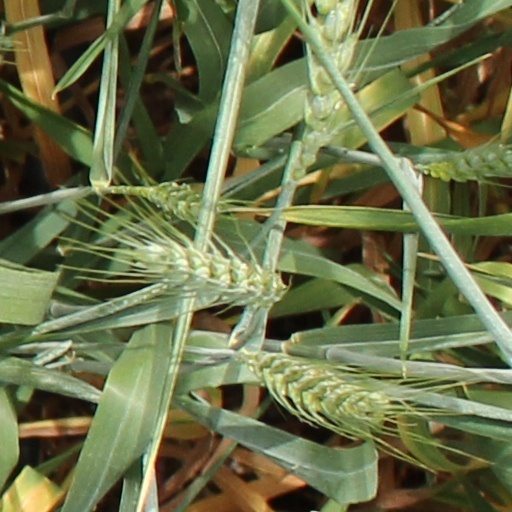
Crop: wheat